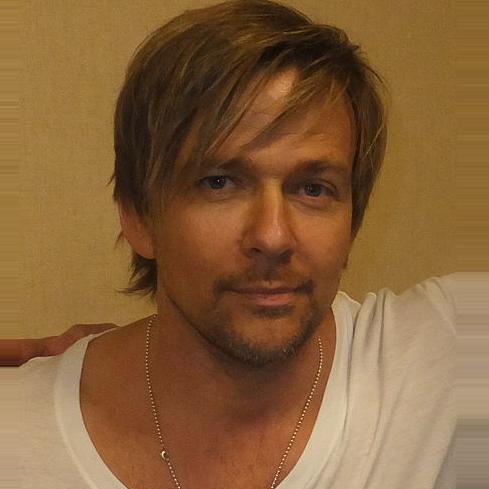
Age: 48